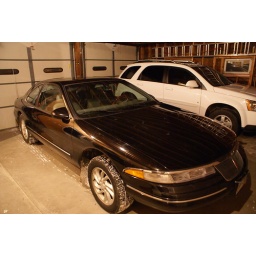
New car cleaned and in the garage on the farm. The white SUV is Nancy's new vehicle.